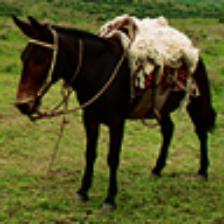
Label: NonHuman